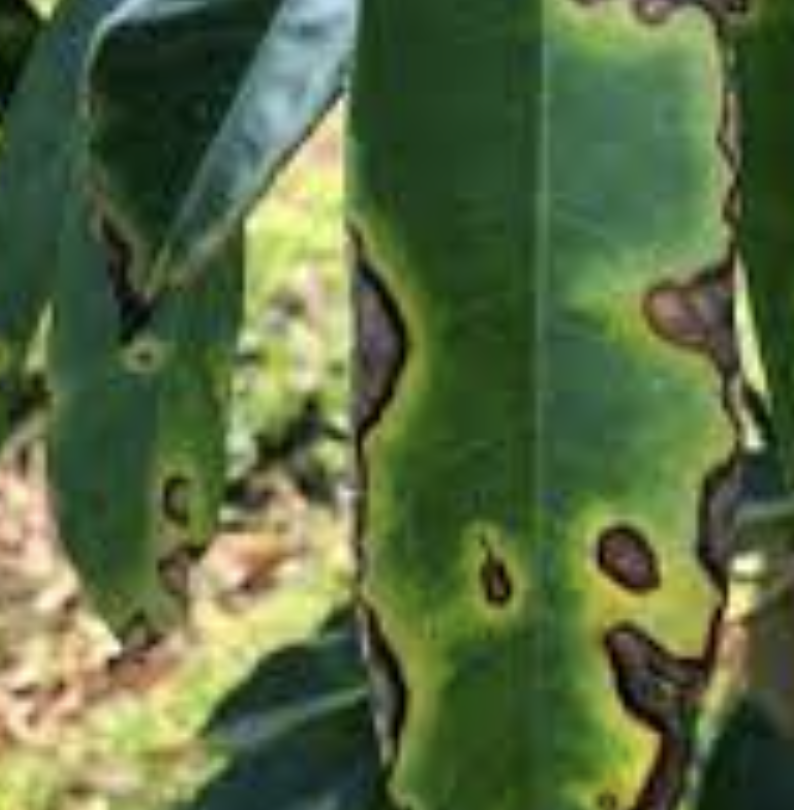
Label: canker_disease